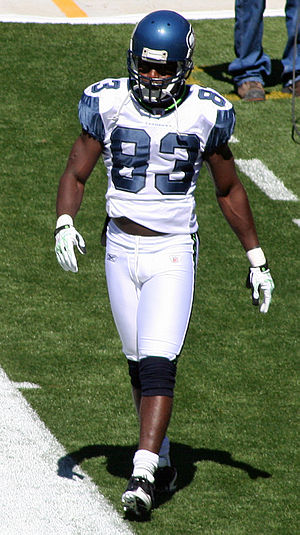
Deion Branch
Deion Branch
Anthony Deion Branch Jr. er en amerikansk footballspiller, der i øjeblikket er free agent. Branch kom ind i ligaen i 2002 og har tidligere spillet for New England Patriots, Seattle Seahawks og Indianapolis Colts.